Halle Georges Carpentier

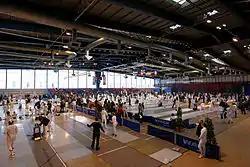

Halle Georges Carpentier is a multi-use indoor sporting arena that is located in the 13th arrondissement of Paris, France. The arena can be used for multiple sporting events, including: boxing, martial arts, badminton, table tennis, volleyball, handball, fencing, basketball, and gymnastics. It is part of a sports complex that also includes a gym and football, rugby, and athletics facilities. The arena is named after the French boxing legend Georges Carpentier, and it includes a statue of the boxer in the arena's lobby, by the sculptor Brennen.